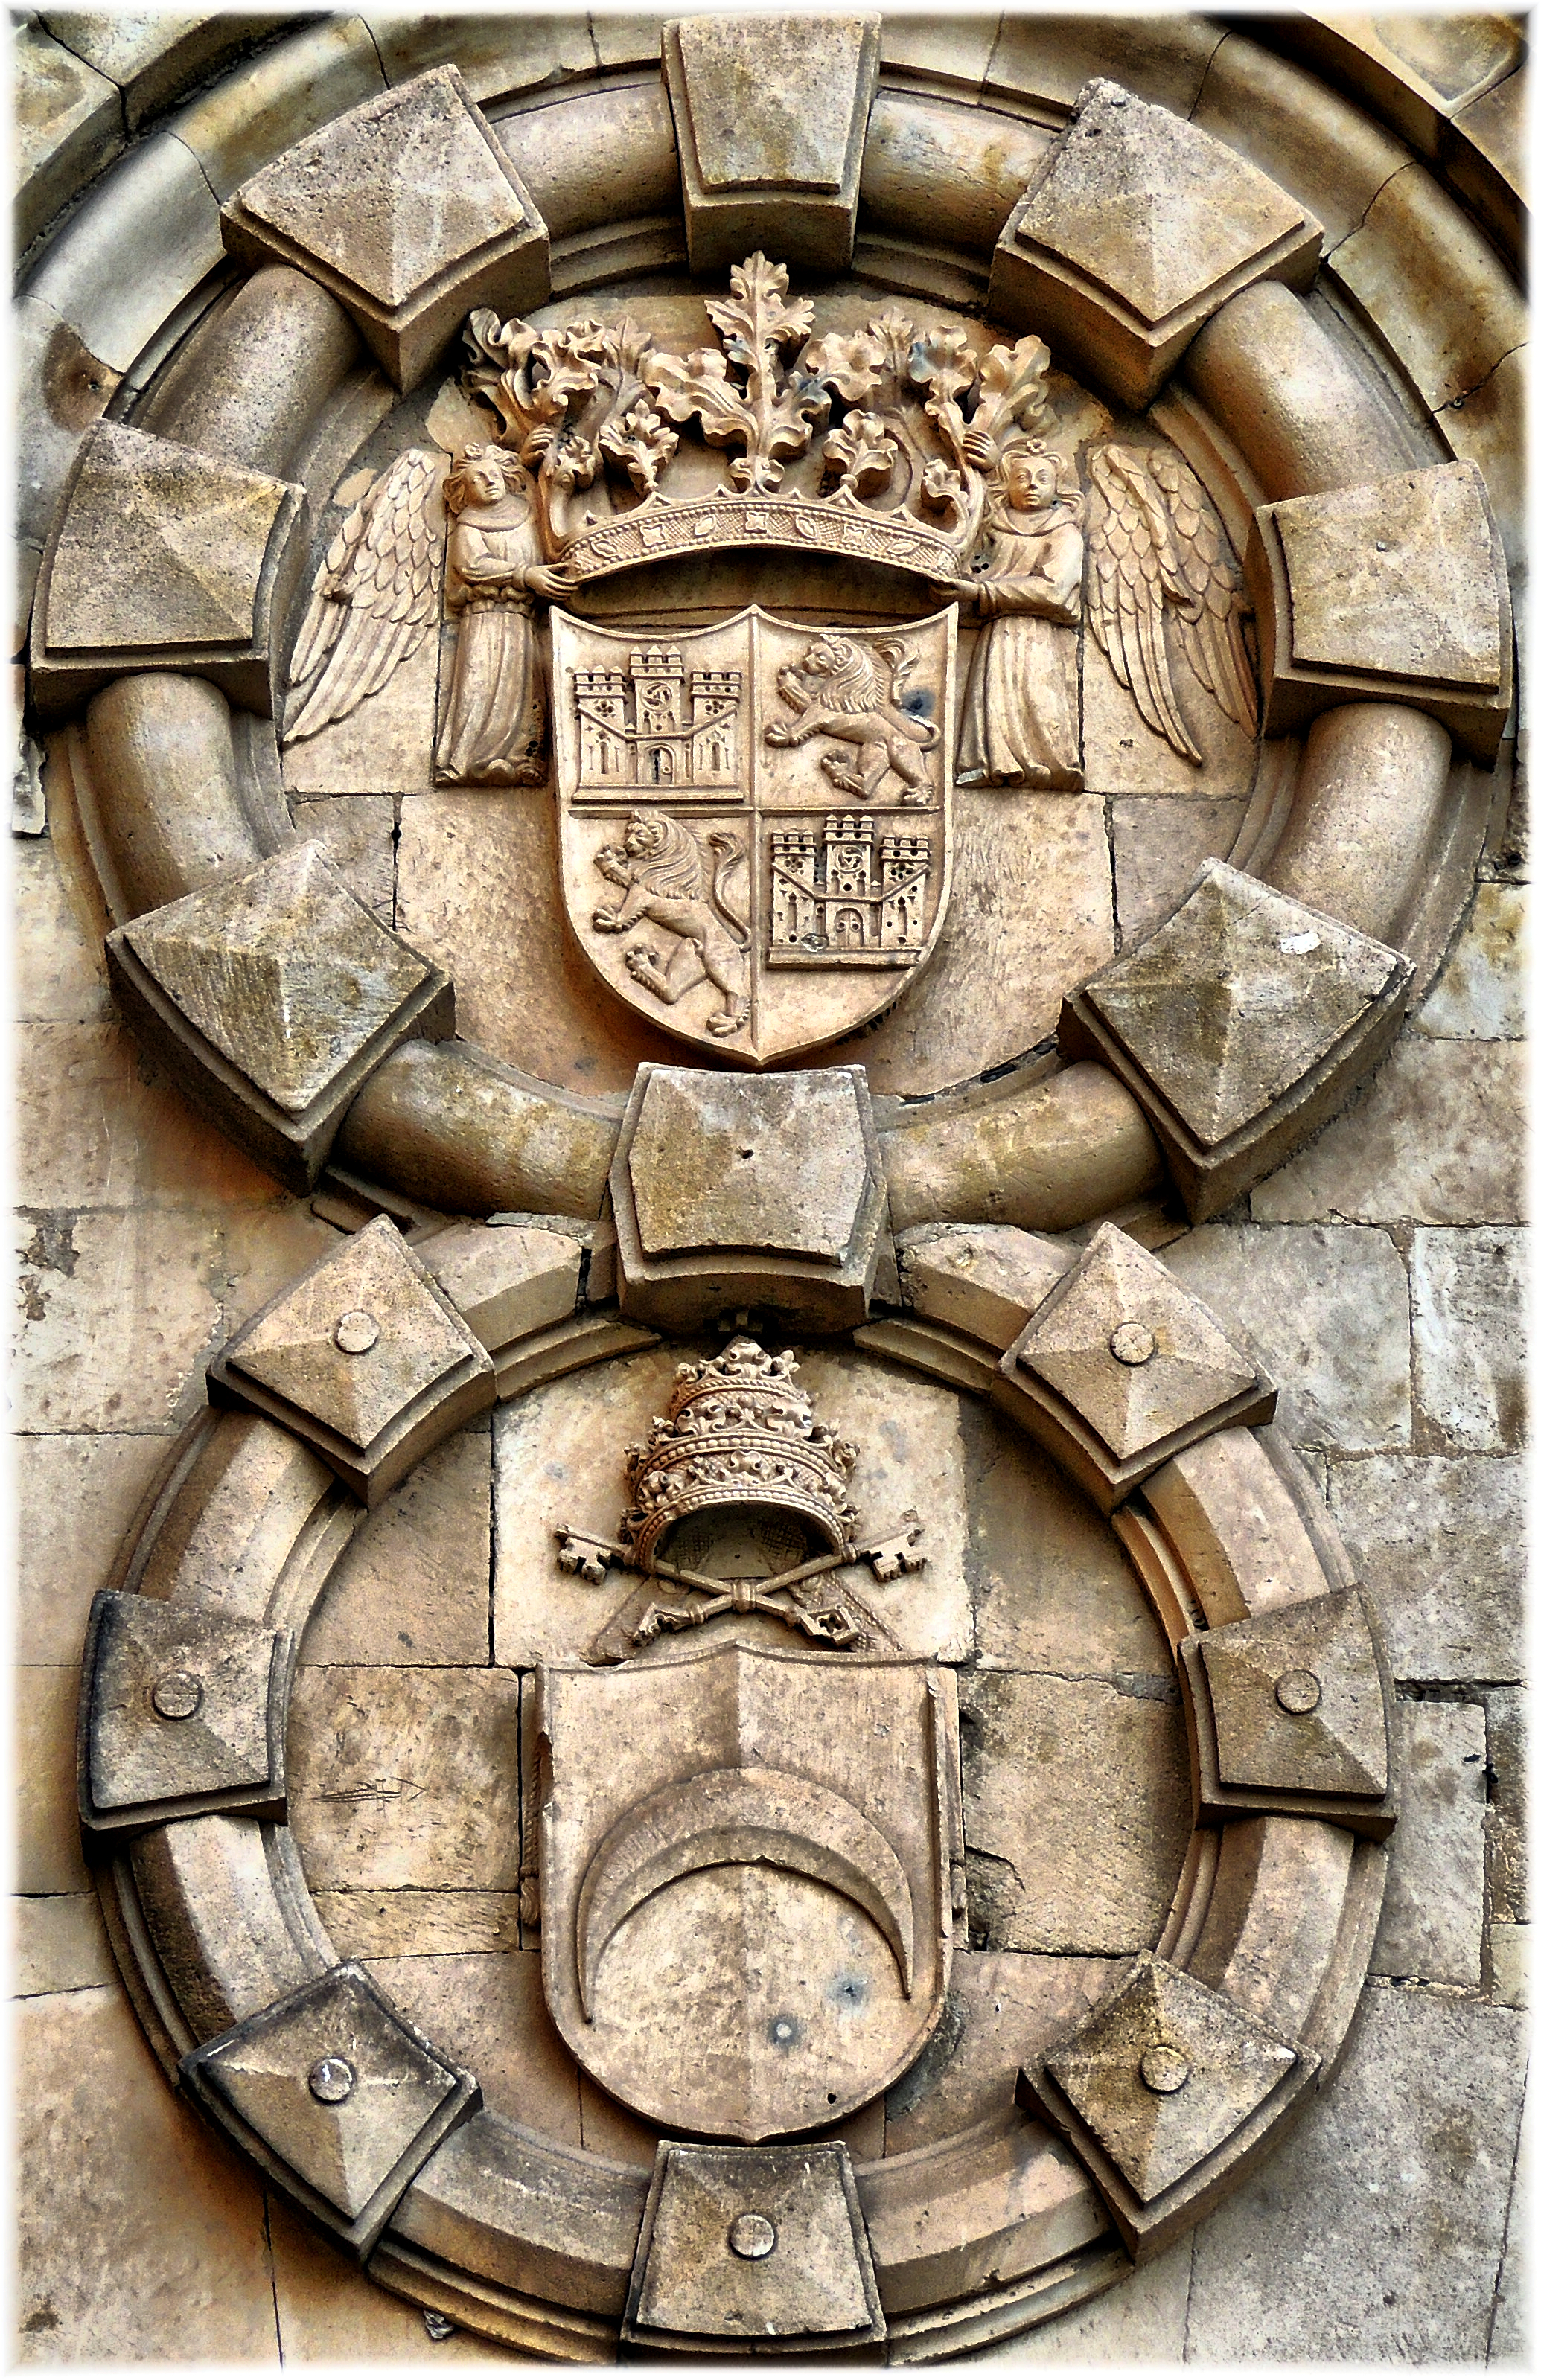
number, money, currency, carving, medal, relief, award, archaeological site, ancient history